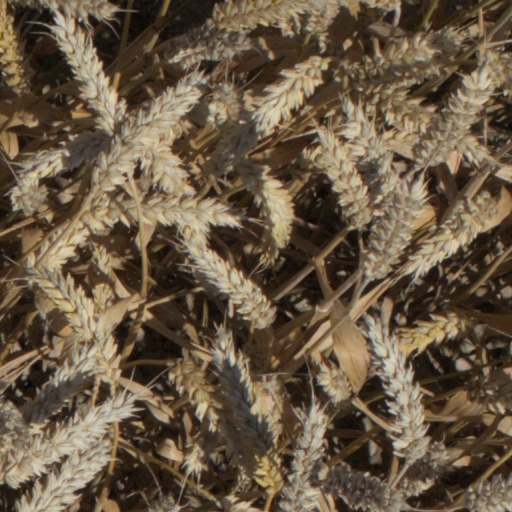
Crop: wheat